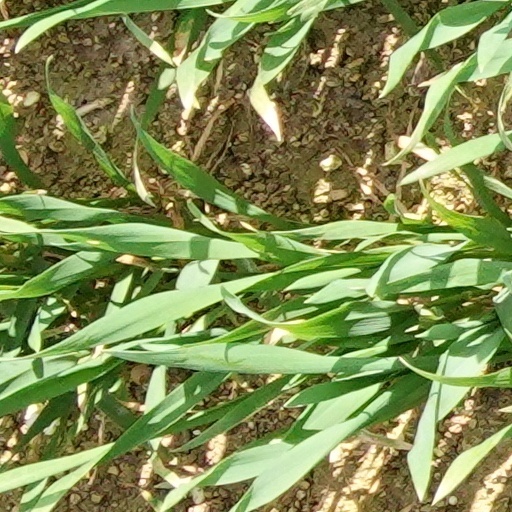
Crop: wheat